Willi Pape

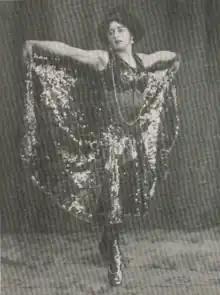
Photography of Willi in "The Transvestites"

Willi Pape (Willy Pape, Voo-Doo, Selma Brügge; 7 October 1891–21 February 1940) was a celebrated German dancer, variety show performer and later a bar owner in Weimar Berlin who was contemporarily referred to as a "transvestite."